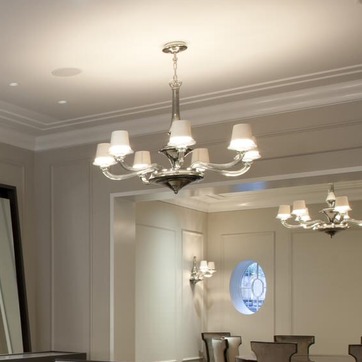
Material: metal